Vehicle registration plates of Hong Kong

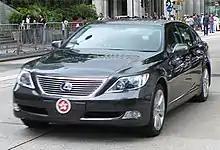
The Lexus LS 600h L bearing the HKSAR emblem in place of a registration plate, the official transport of the Chief Executive of Hong Kong

Vehicles of the Chief Executive do not have registration plates. Instead, they have the Emblem of Hong Kong in front and at the rear. During British administration, the vehicle of the Governor bore the St Edward's Crown emblem.